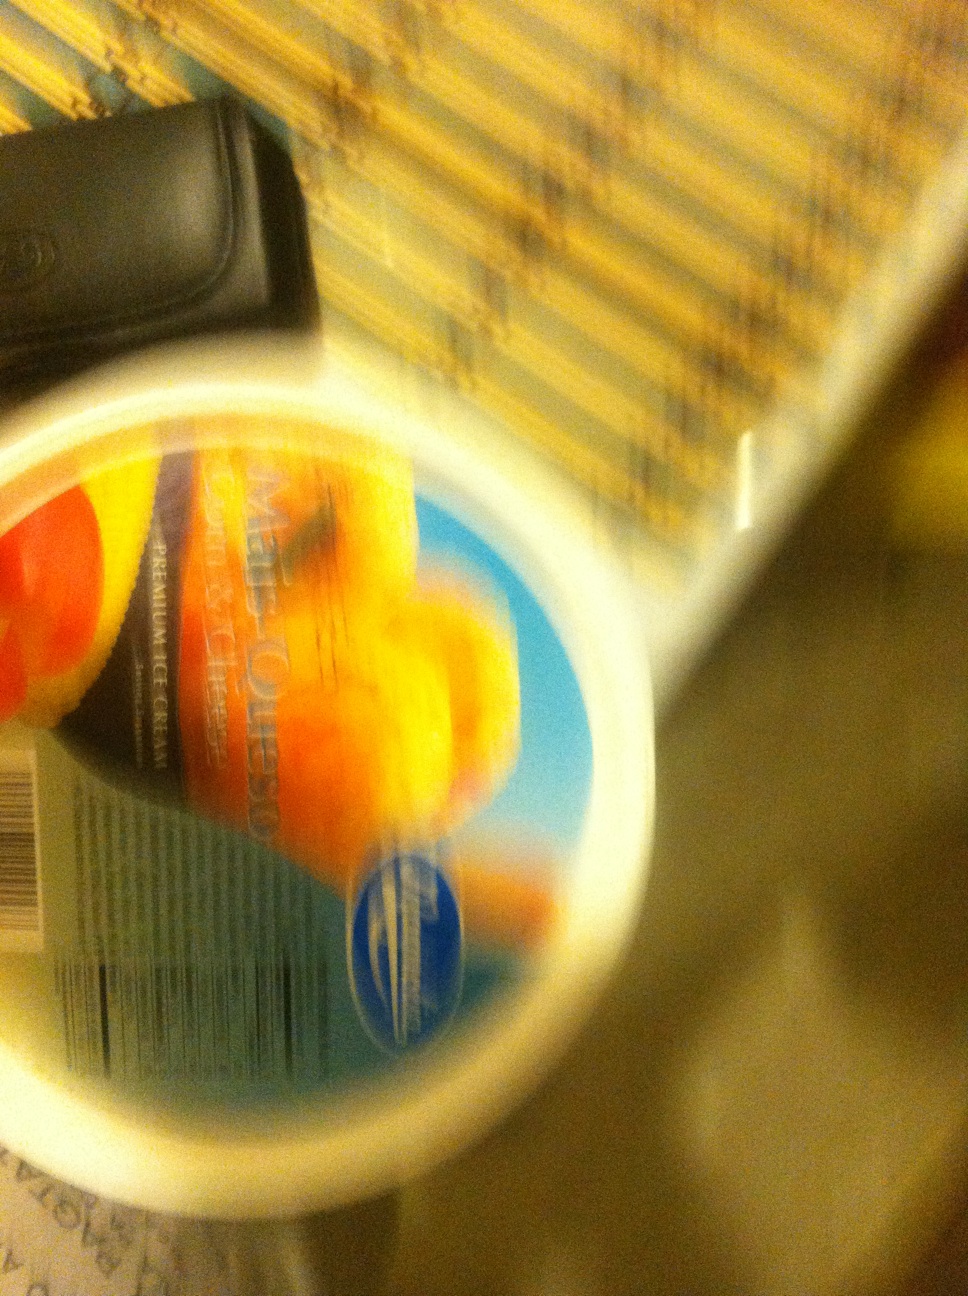Question: What does this? What is the flavor of this ice cream?
Answer: unanswerable